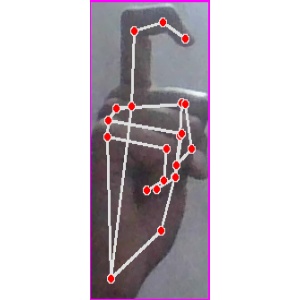
अक्षर: ट